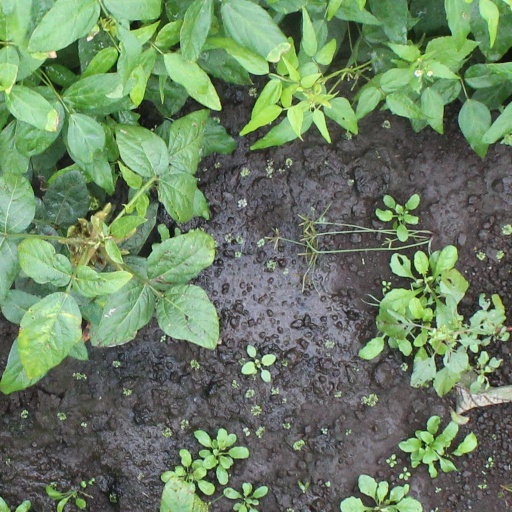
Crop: soybean